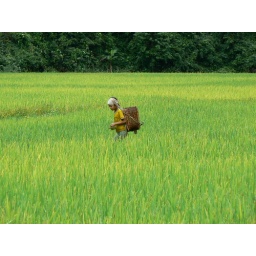
The boy walks in the golden sea.